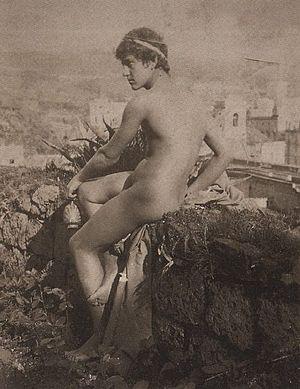
Vincenzo Galdi est un photographe et modèle italien.